Signs of Life (1989 film)

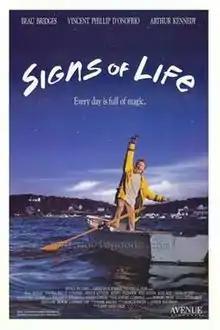

Signs of Life, also known as One for Sorrow, Two for Joy, is a film by American director John David Coles, released May 5, 1989. It stars Beau Bridges, Vincent D'Onofrio, and Arthur Kennedy (in his last film appearance). Kathy Bates, Mary-Louise Parker (in her film debut), Will Patton, and Kate Reid also are featured.